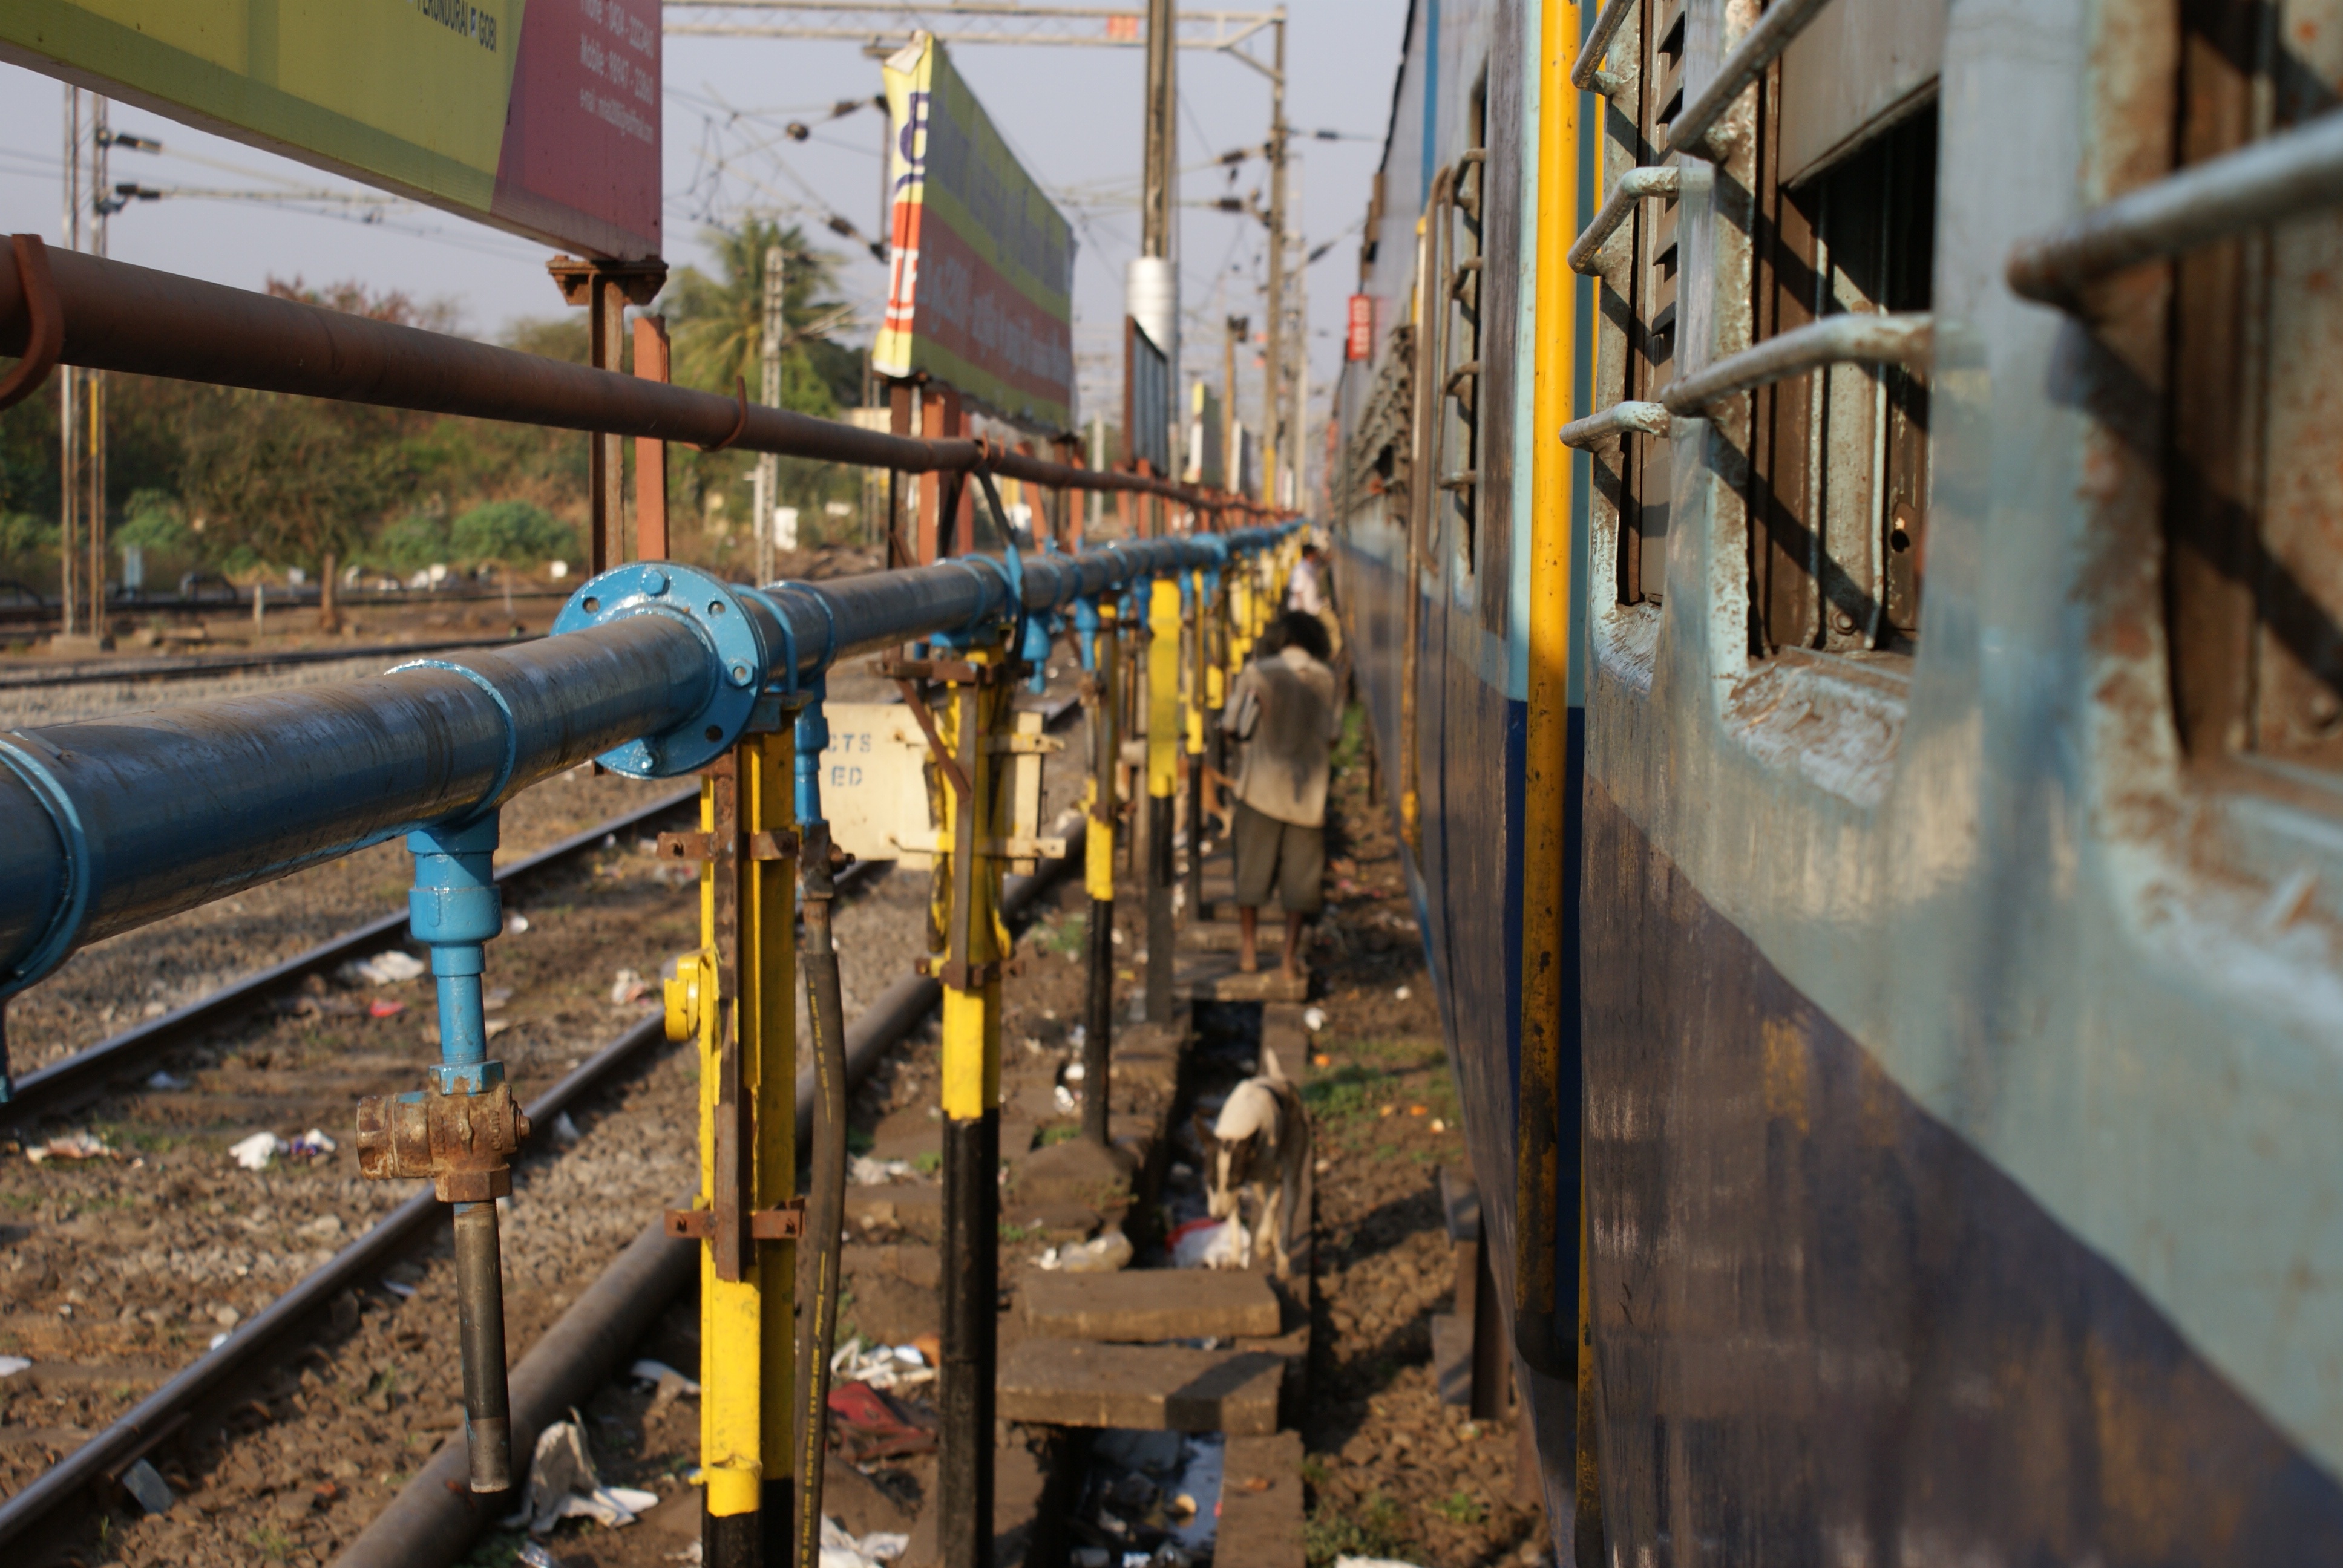
transport, vehicle, factory, industry, railways, train tracks, rail yard